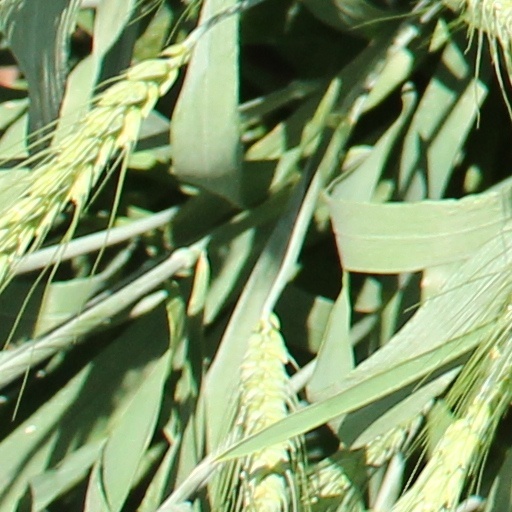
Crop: wheat